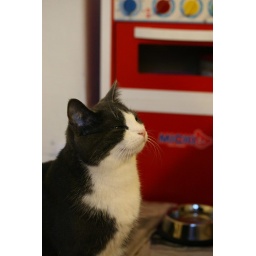
... the wonderful stolen meal in the kitchen sink